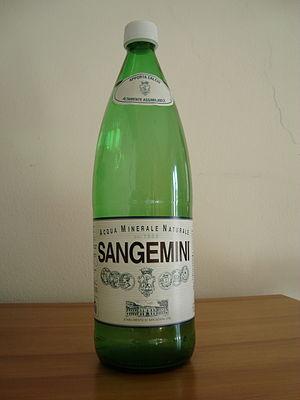
Eau minérale italienne Sangemini
Sangemini est une marque italienne d'eau minérale naturelle fondée en 1889 dans la ville de San Gemini dans la province de Terni.